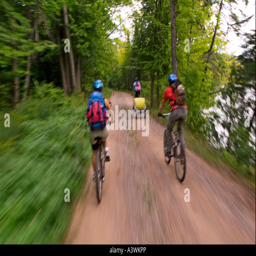
mountain bikers cruise a wide trail